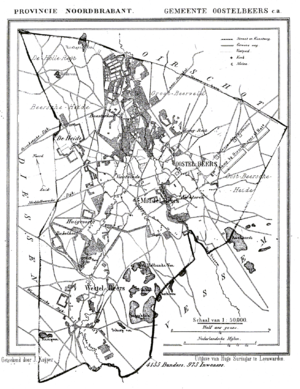
Oost-, West- en Middelbeers, parfois Oostelbeers c.a., est une ancienne commune néerlandais du Brabant-Septentrional. Depuis le 1ᵉʳ janvier 1997, cette commune a été annexée par la commune d'Oirschot.